Scar

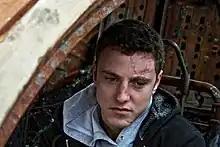
Man with visible facial scars

All scarring is composed of the same collagen as the tissue it has replaced, but the composition of the scar tissue, compared to the normal tissue, is different. Scar tissue also lacks elasticity unlike normal tissue which distributes fiber elasticity. Scars differ in the amounts of collagen overexpressed. Labels have been applied to the differences in overexpression. Two of the most common types are hypertrophic and keloid scarring, both of which experience excessive stiff collagen bundled growth overextending the tissue, blocking off regeneration of tissues. Another form is atrophic scarring (sunken scarring), which also has an overexpression of collagen blocking regeneration. This scar type is sunken, because the collagen bundles do not overextend the tissue. Stretch marks (striae) are regarded as scars by some.